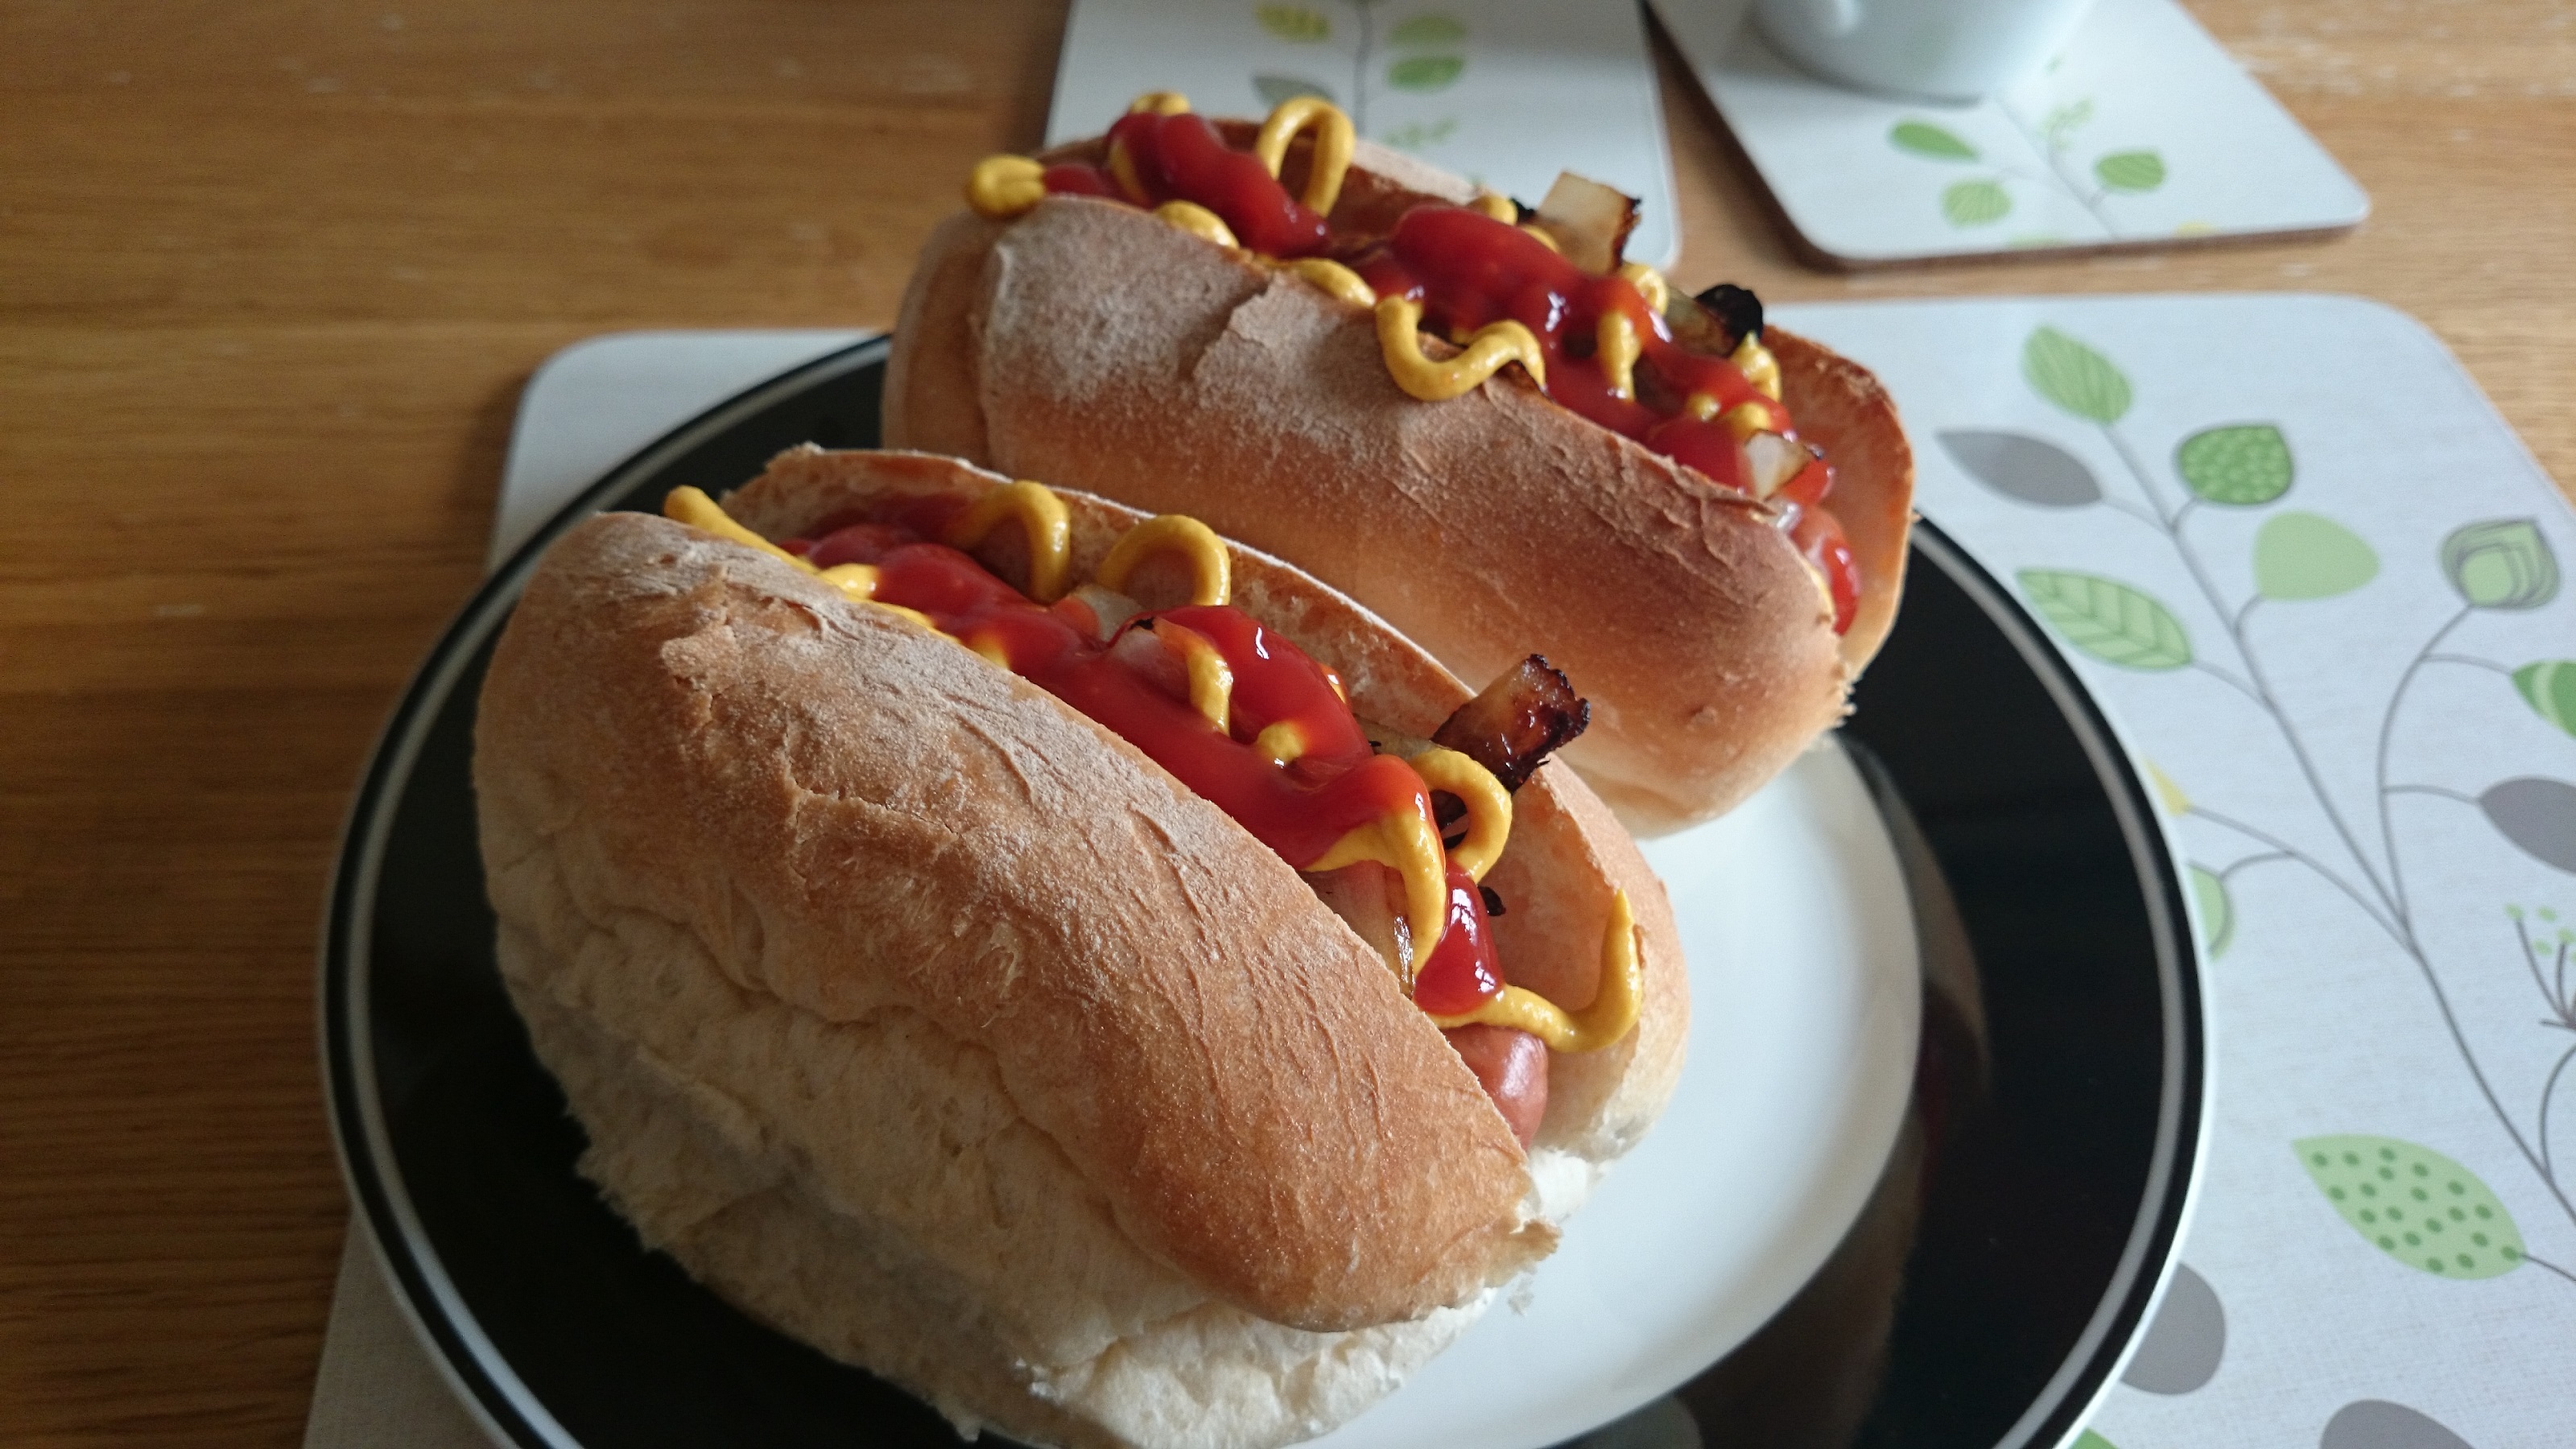
table, dish, meal, food, plate, meat, lunch, sandwich, tomato, bacon, bun, tasty, hotdog, hot dog, mustard, wiener, hot dogs, frankfurters